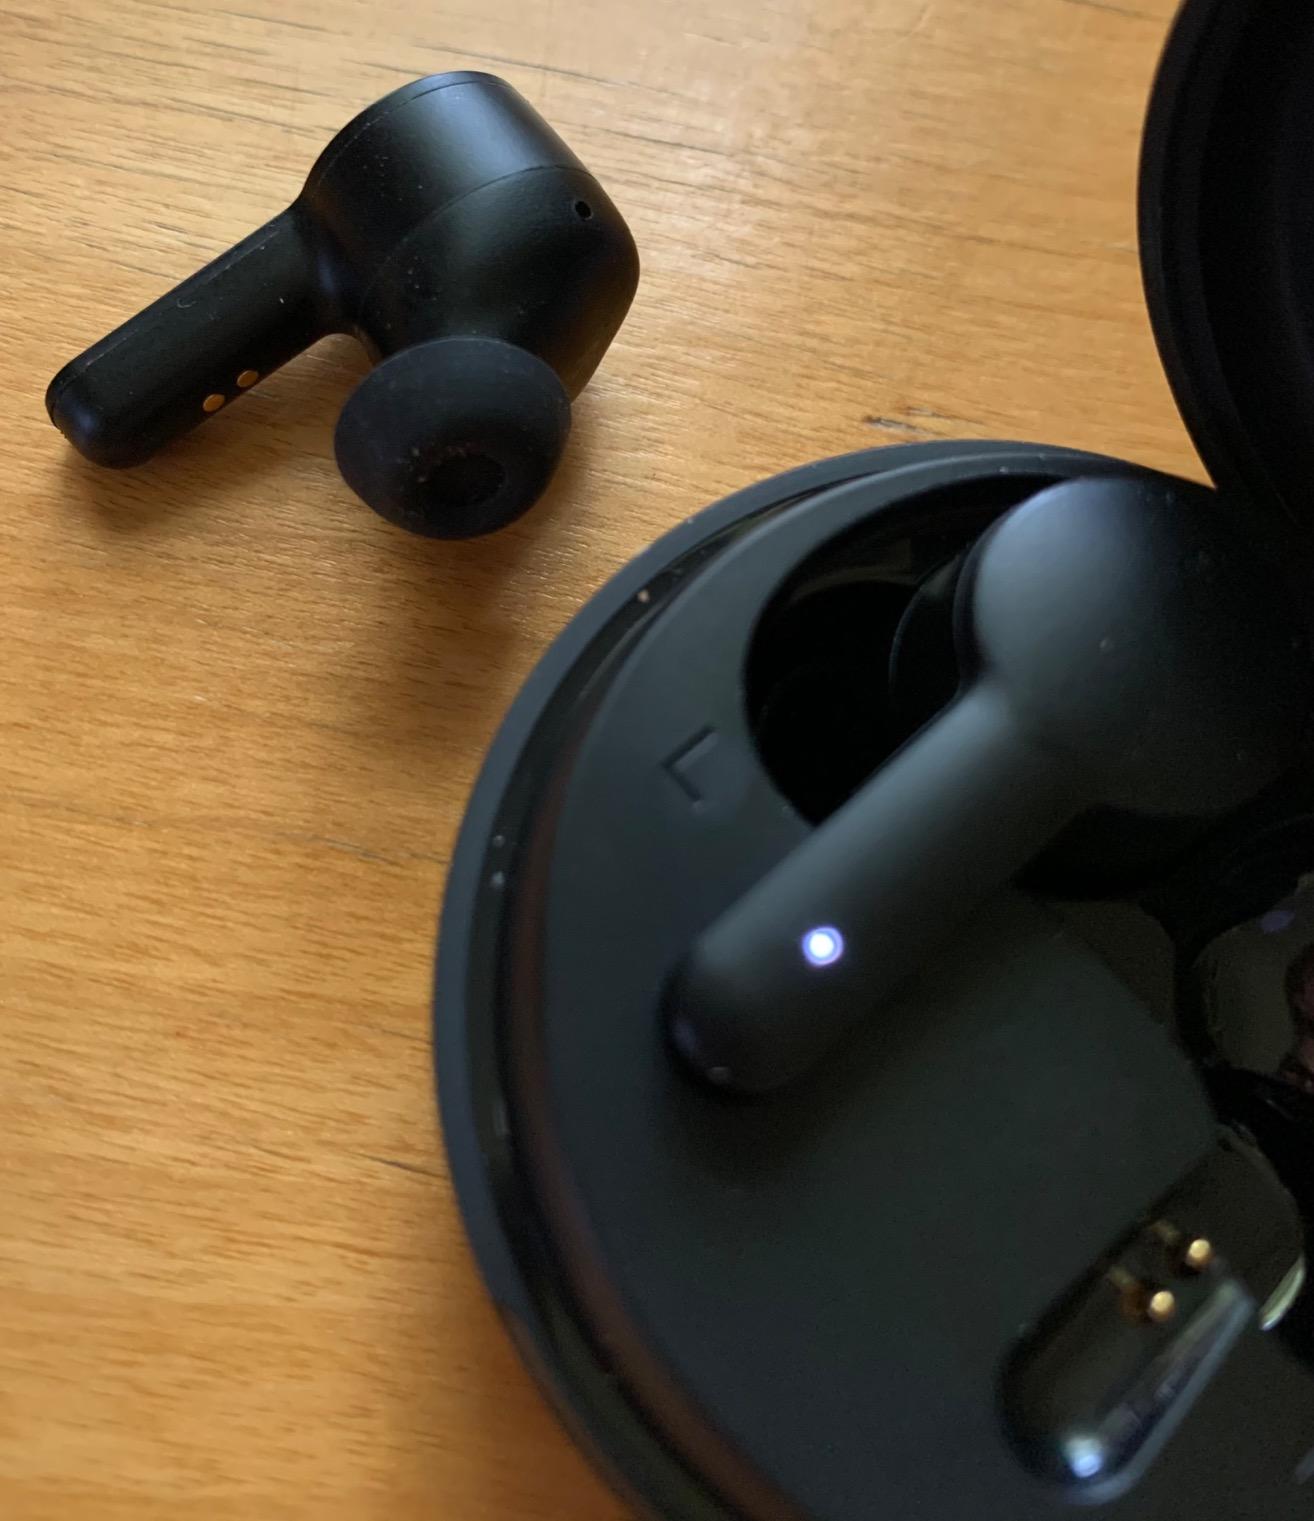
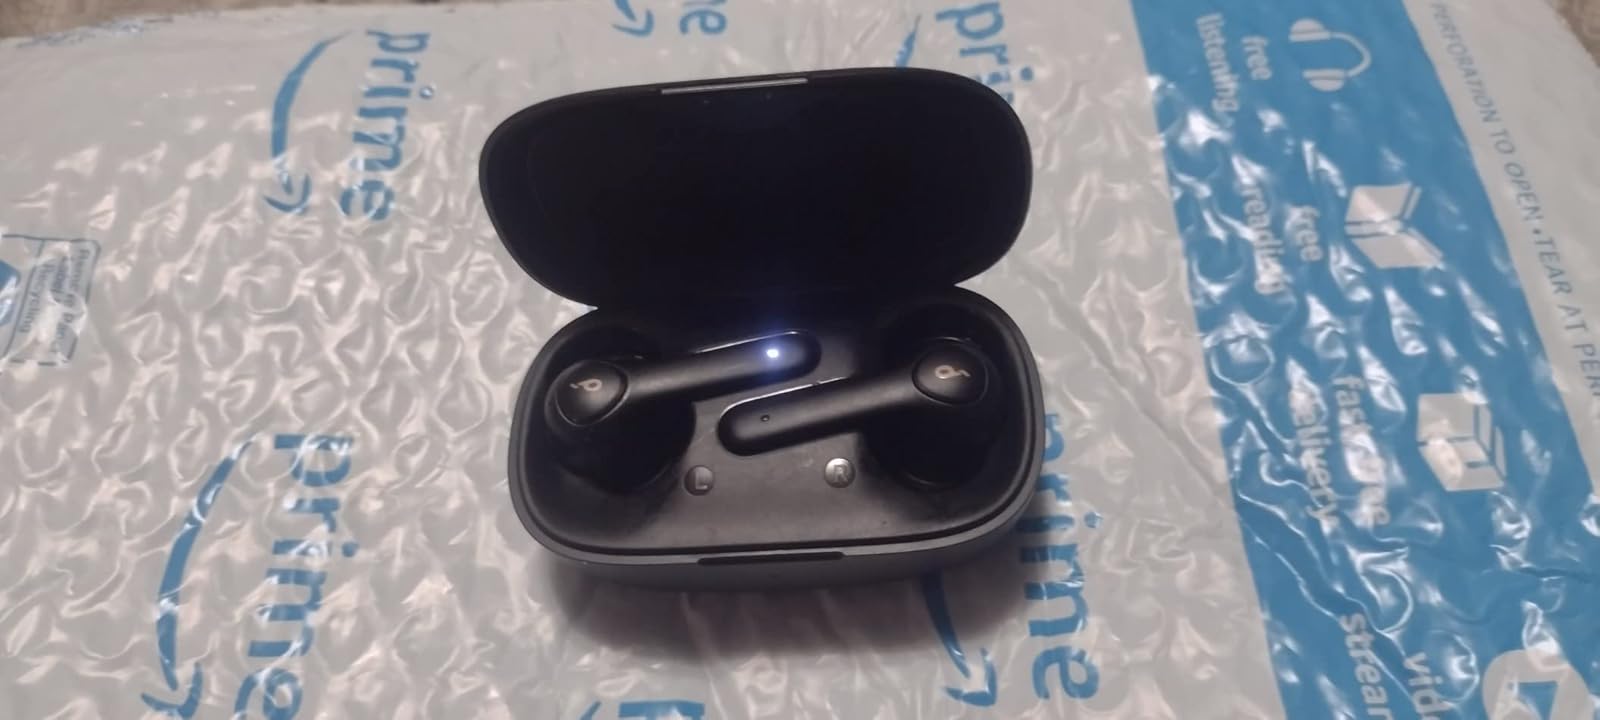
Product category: earbuds
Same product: no